Wirt County High School

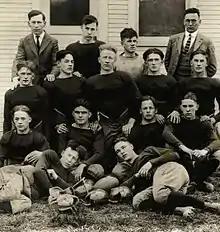
WCHS First Football Team

In 1925, there was a boys string band, which was directed by John Woodring. We didn’t have what we call a marching band today until 1935, which was directed by Joseph A. Childs. The band consisted of 40 members which would attend football games and parades for our home town, Elizabeth. Uniforms weren’t purchased until later in 1935. The number of students participating in the band has fluctuated since then, and the band has participated in more events.